History of SE Palmeiras

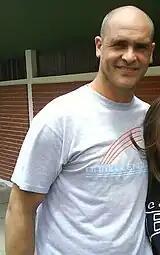
Marcos, a Palmeiras idol

In 1994, Palmeiras again won both the Paulista and Brazilian Championships. In the Paulista Championship, played on a points system, Palmeiras finished six points ahead of the runner-up, despite the absence of Edmundo, suspended for indiscipline by coach Luxemburgo. Striker Evair, in top form, was the tournament's top scorer. In the Brazilian Championship, Palmeiras again defeated Corinthians—the first Brazilian Championship final between the two rivals. A standout in the campaign was Rivaldo, who scored in every match from the semi-finals against Guarani. In the first leg of the final against Corinthians, with Edmundo reinstated, Palmeiras won 3–1. The second leg ended 1–1, securing another title for the green-and-white. The year 1994 also marked Palmeiras' return to the Copa Libertadores. Eliminated by São Paulo in the round of 16, Palmeiras' campaign was highlighted by a historic 6–1 thrashing of Boca Juniors in the first phase at Palestra Itália Stadium.